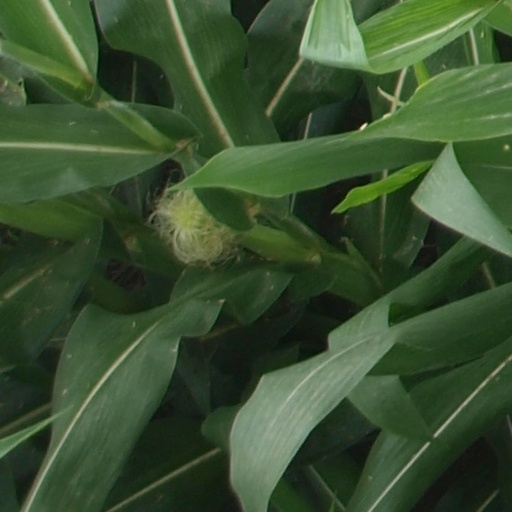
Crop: maize; corn